The Call of Africa

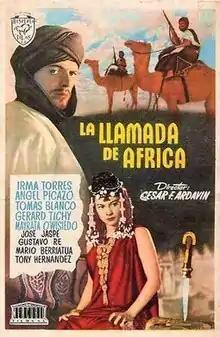

The Call of Africa (Spanish: La llamada de África) is a 1952 Spanish war film directed by César Fernández Ardavín and starring Irma Torres, Ángel Picazo and Gérard Tichy. It is set in 1940 in Spanish Morocco. It was made at a time when Spain's dictator General Franco was trying to forge a closer relationship with the Arab states of the Middle East and the film promotes a concept of the "blood brotherhood" that links the Spanish and Moroccans.